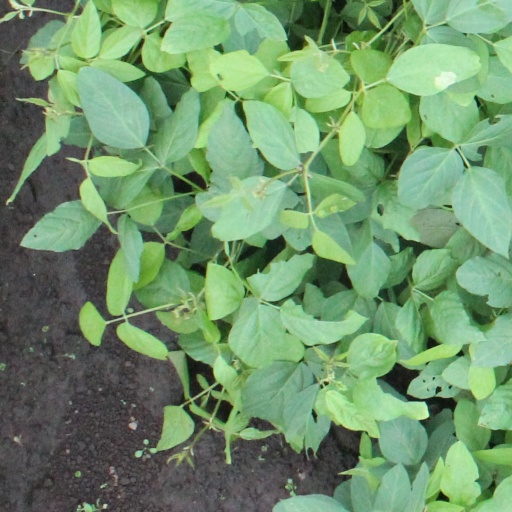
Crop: soybean